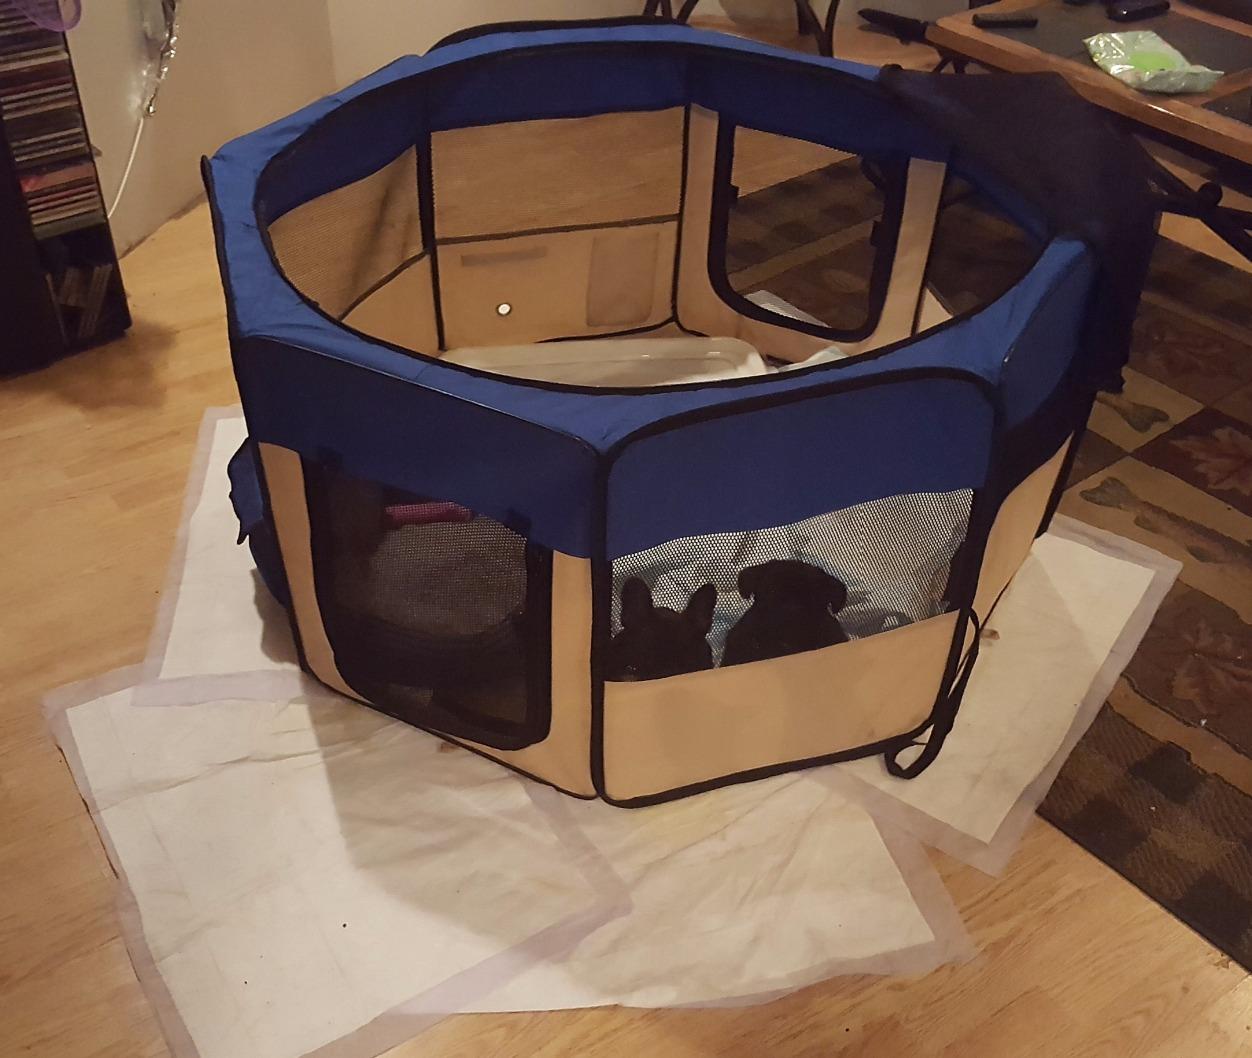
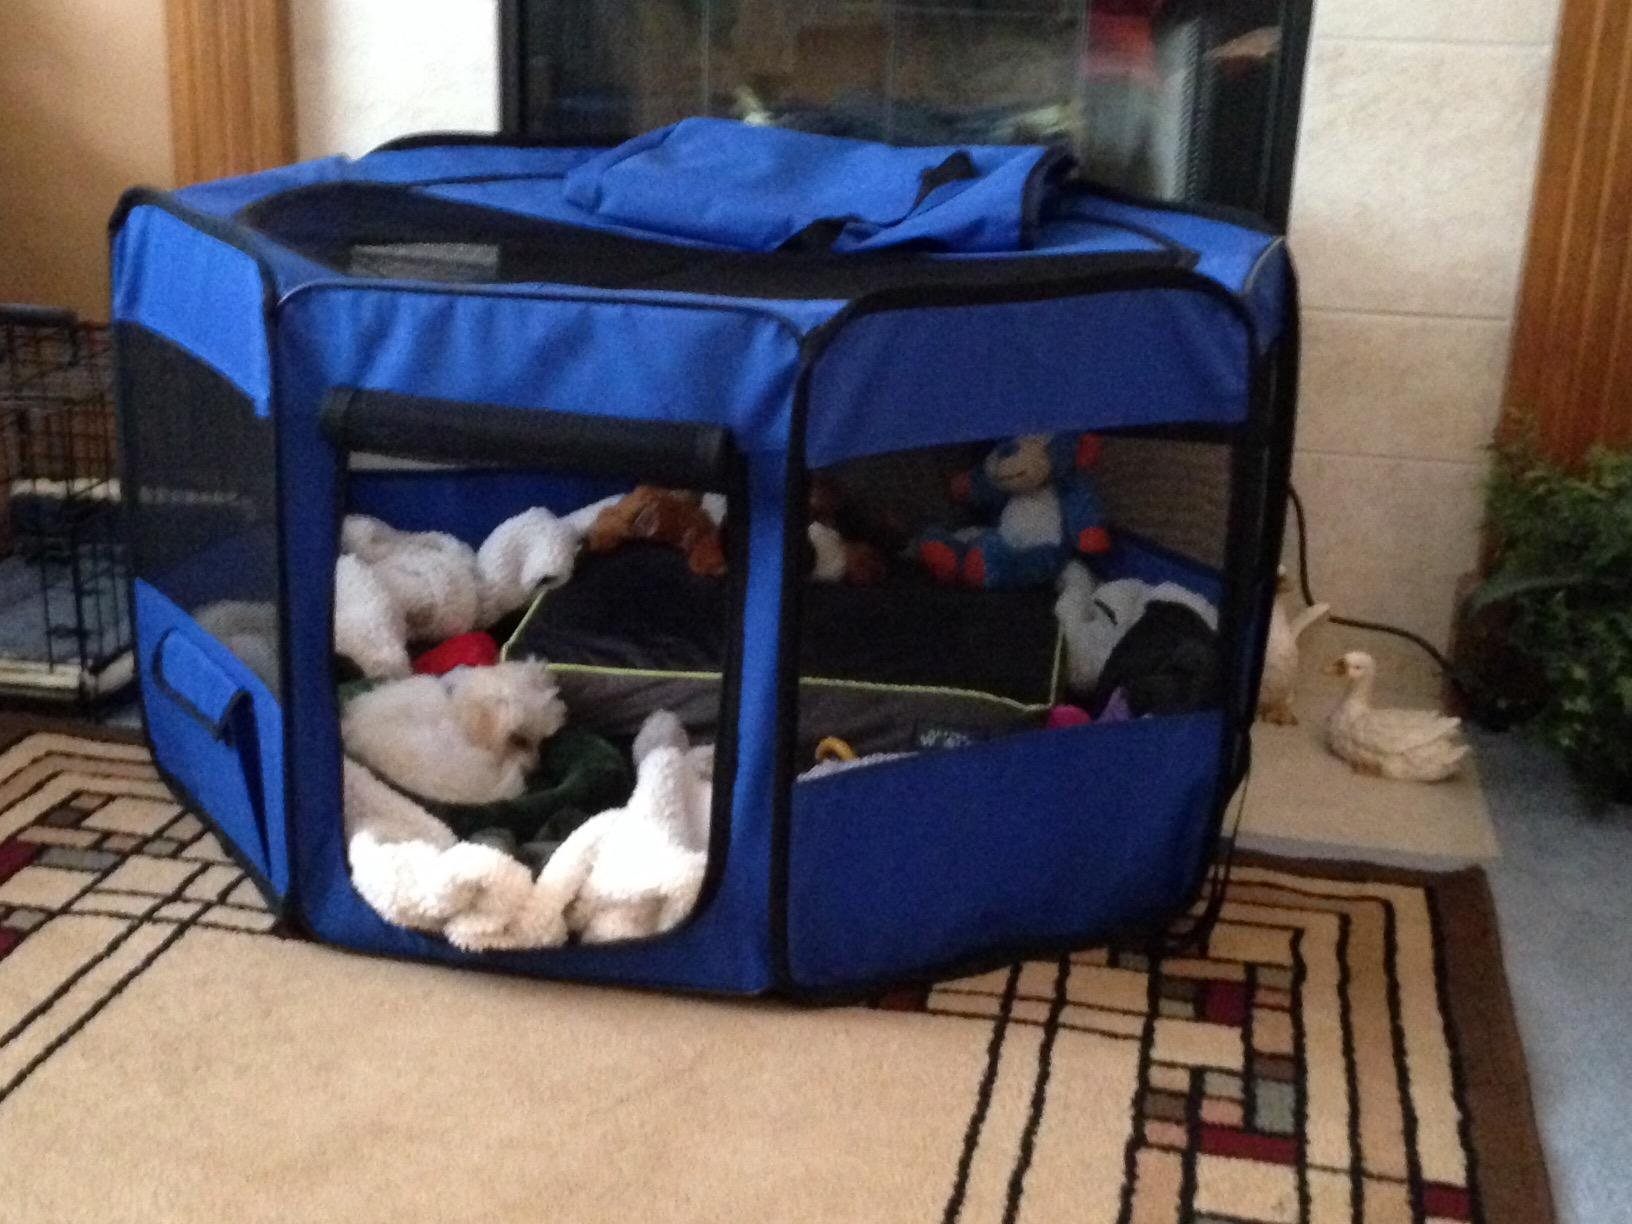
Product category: items_kennel
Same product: no